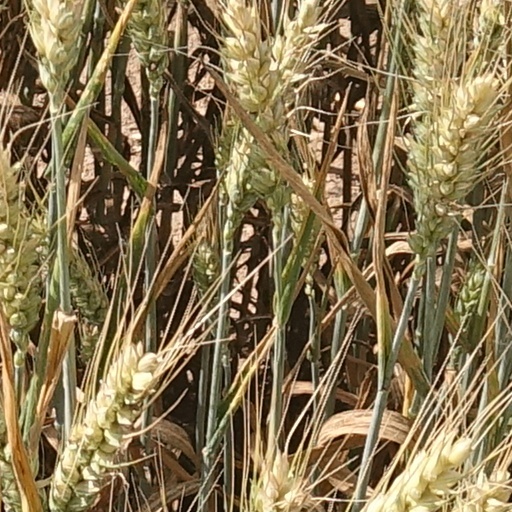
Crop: wheat